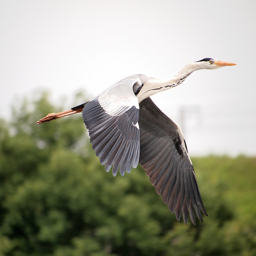
A bird is taking flight during the day.
a single crane in mid-flight along a tree scape
An adult Pelican in flight against a cloudy sky.
A bird in flight with trees in the back round.
a gray and white bird flapping its wings